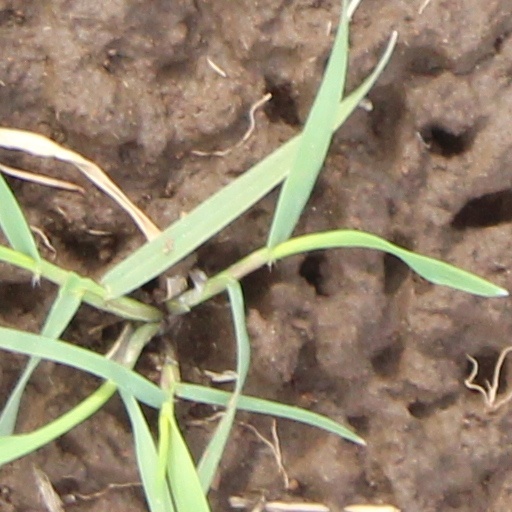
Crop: wheat